Bay of Arguin

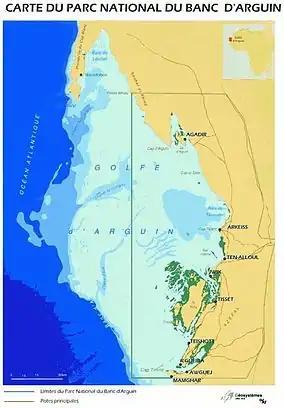
Map of the wider gulf area showing the Banc d'Arguin National Park

The Bay of Arguin is a bay on the Atlantic shore of Mauritania and the former mouth of the Tamanrasset River, now a Paleo-river.